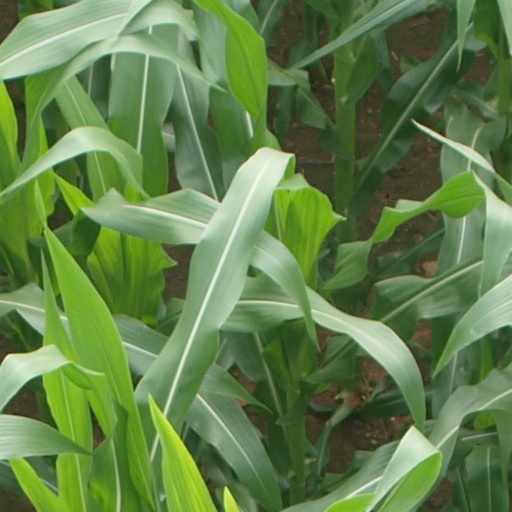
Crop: maize; corn